Electricity policy of Ontario

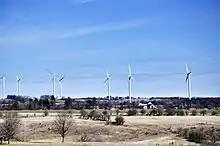
Ganaraska Wind Farm, located in Clarington, Ontario.

Electricity supplies can be classified as either distributed or centralized in nature. Whereas conventional, centralized generation involves few generation facilities connected via high-voltage transmission lines spanning long distances, distributed generation facilities are located close to the load—or in technical speak, on the customer side of the meter—although not necessarily restricted to local uses. In this scheme, distributed energy sources are more numerous and sufficiently smaller than central generating plants so as to allow interconnection at nearly any point in the electricity system.